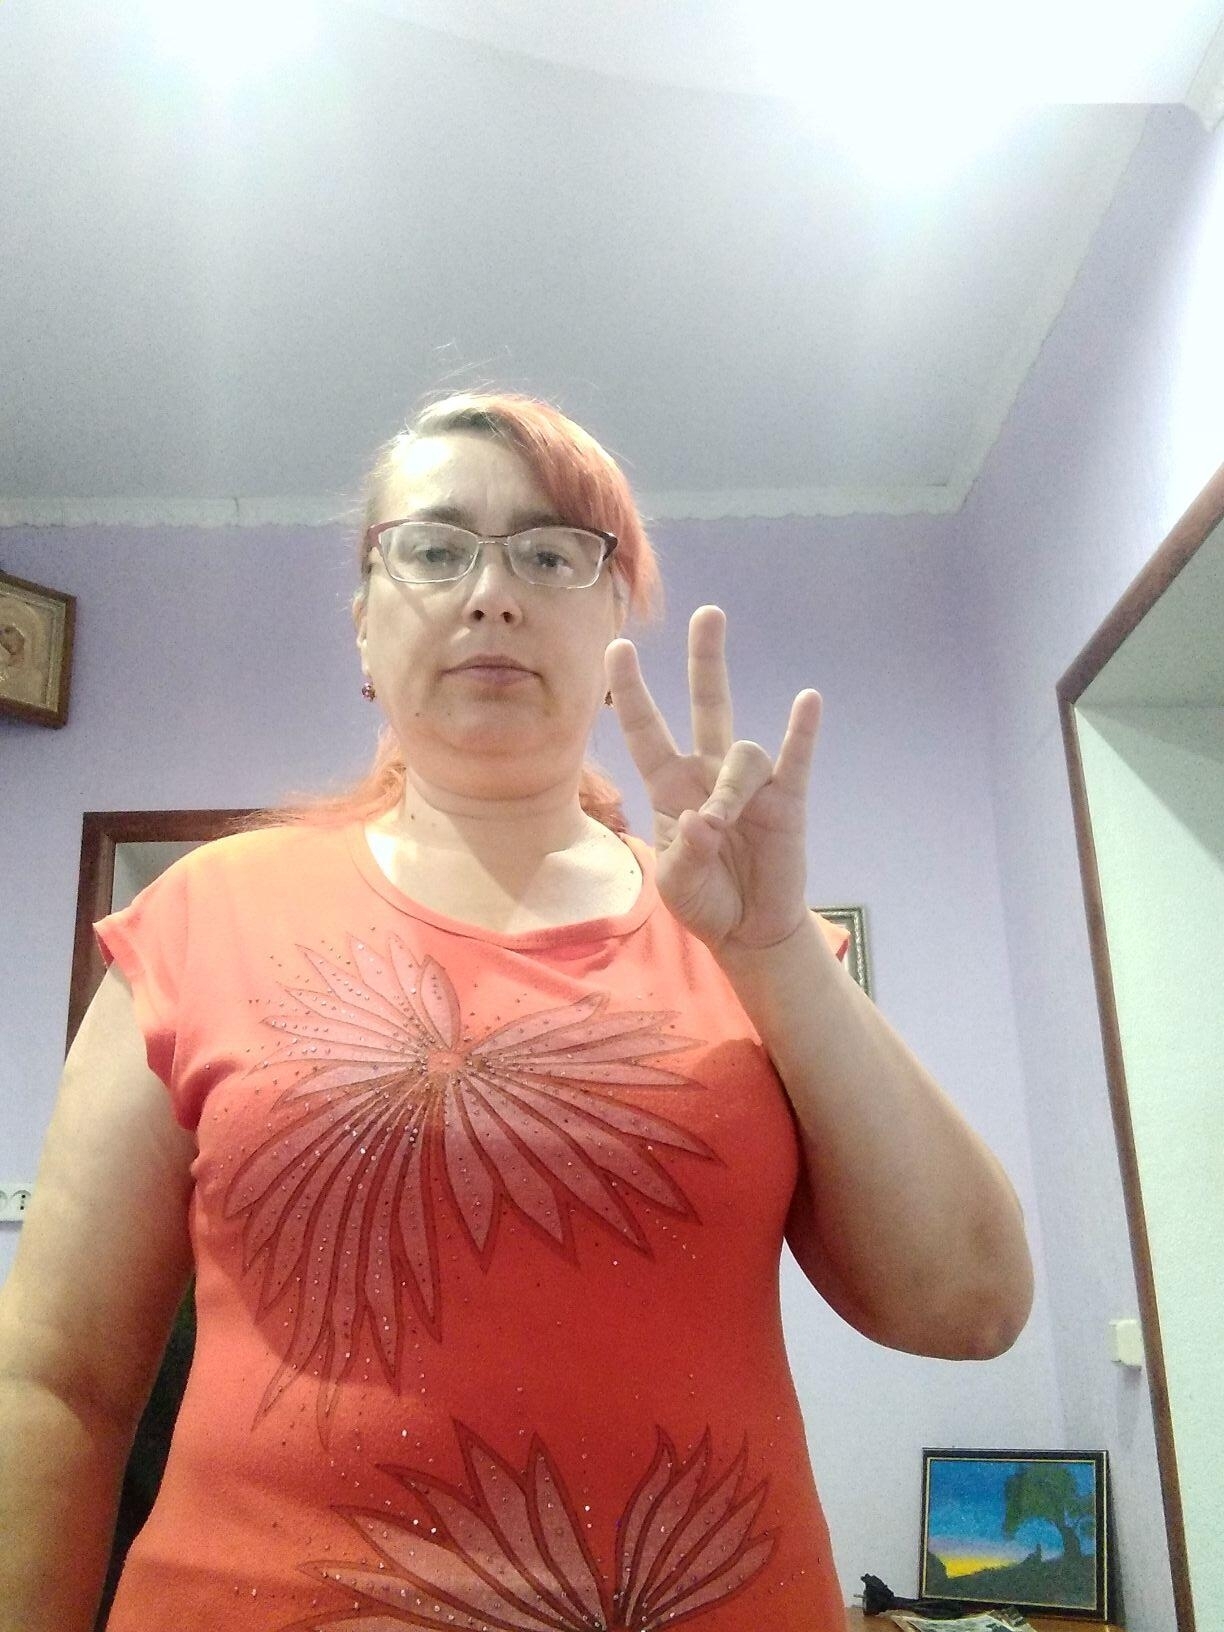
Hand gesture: three3